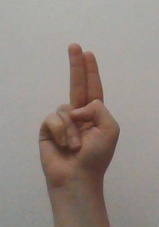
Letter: taa